Fatigue (material)

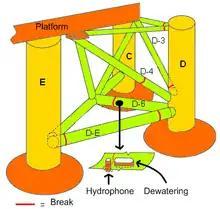
Fractures on the right side of the Alexander L. Kielland rig

"Alexander L. Kielland" was a Norwegian semi-submersible drilling rig that capsized whilst working in the Ekofisk oil field in March 1980, killing 123 people. The capsizing was the worst disaster in Norwegian waters since World War II. The rig, approximately 320 km east of Dundee, Scotland, was owned by the Stavanger Drilling Company of Norway and was on hire to the United States company Phillips Petroleum at the time of the disaster. In driving rain and mist, early in the evening of 27 March 1980 more than 200 men were off duty in the accommodation on "Alexander L. Kielland". The wind was gusting to 40 knots with waves up to 12 m high. The rig had just been winched away from the "Edda" production platform. Minutes before 18:30 those on board felt a 'sharp crack' followed by 'some kind of trembling'. Suddenly the rig heeled over 30° and then stabilised. Five of the six anchor cables had broken, with one remaining cable preventing the rig from capsizing. The list continued to increase and at 18:53 the remaining anchor cable snapped and the rig turned upside down.